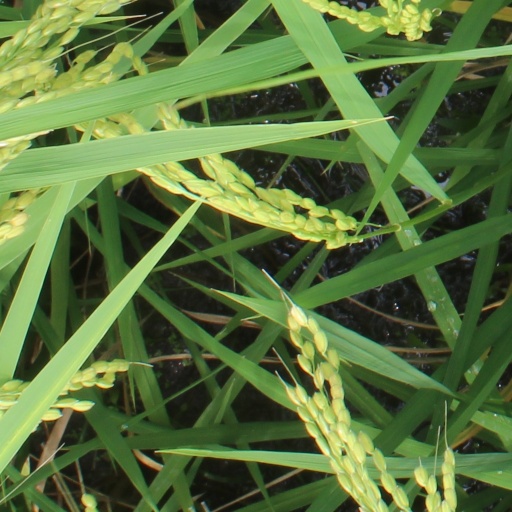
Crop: rice